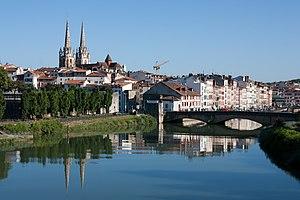
Bayonne est une commune du sud-ouest de la France et l’une des deux sous-préfectures du département des Pyrénées-Atlantiques, en région Nouvelle-Aquitaine. La ville est située au point de confluence de l'Adour et de la Nive, non loin de l'océan Atlantique, aux confins nord du Pays basque et sud de la Gascogne, là où le bassin aquitain rejoint les premiers contreforts du piémont pyrénéen. Elle est frontalière au nord avec le département des Landes, et la limite territoriale franco-espagnole se situe à une trentaine de kilomètres au sud.